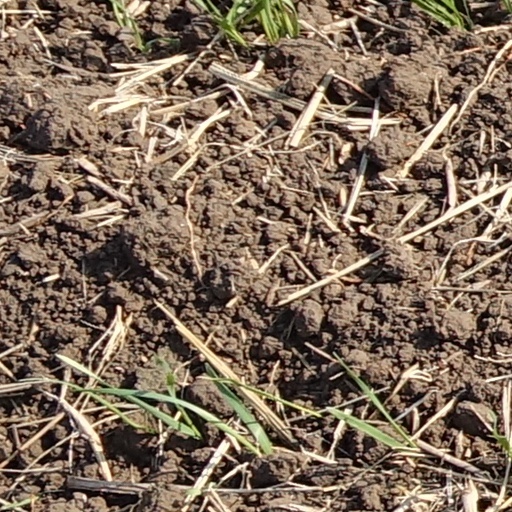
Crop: wheat